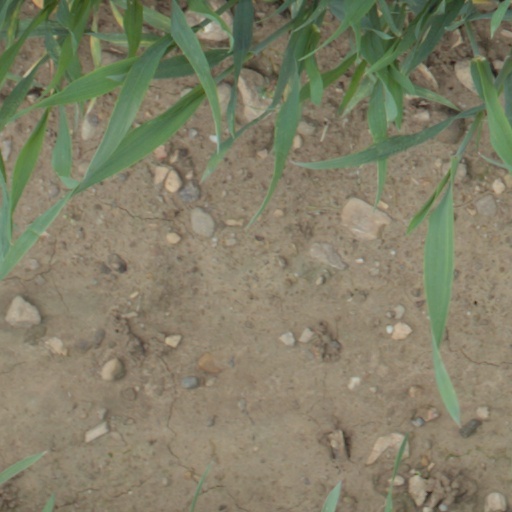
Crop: wheat